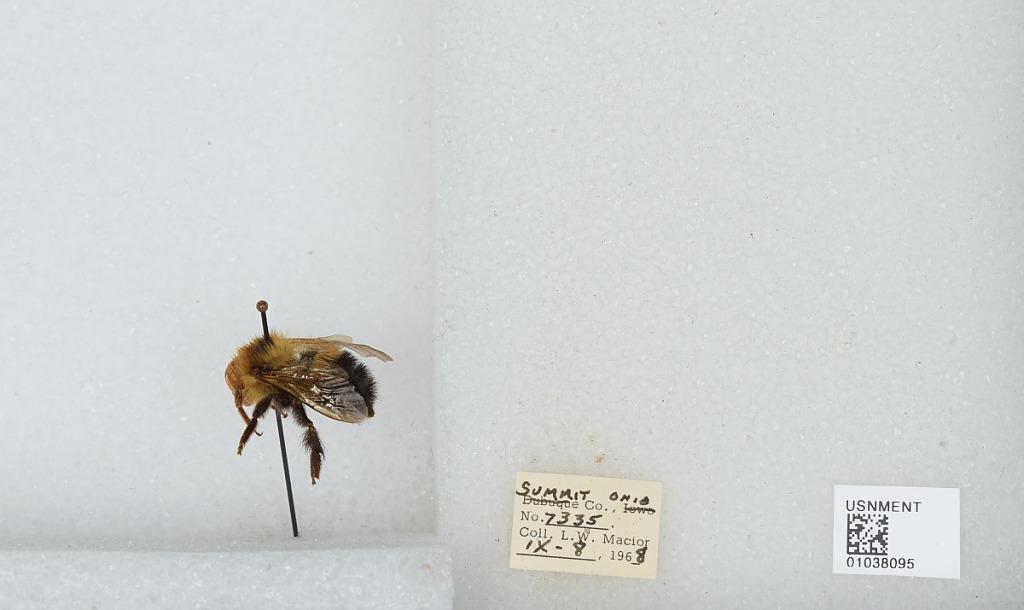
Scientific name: Bombus (Pyrobombus) vagans vagans Smith
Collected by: L. Macior
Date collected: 1968-9-8
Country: United States
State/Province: Ohio
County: Summit
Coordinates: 41.0917, -81.5594